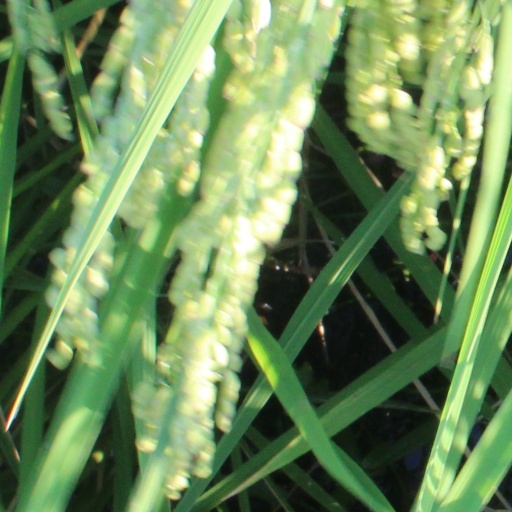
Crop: rice